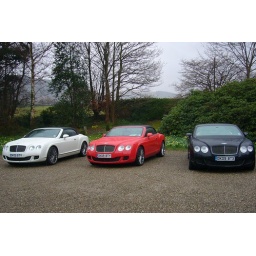
Just another everyday occurence in Premiership football training ground car parks nationwide, I'm sure.